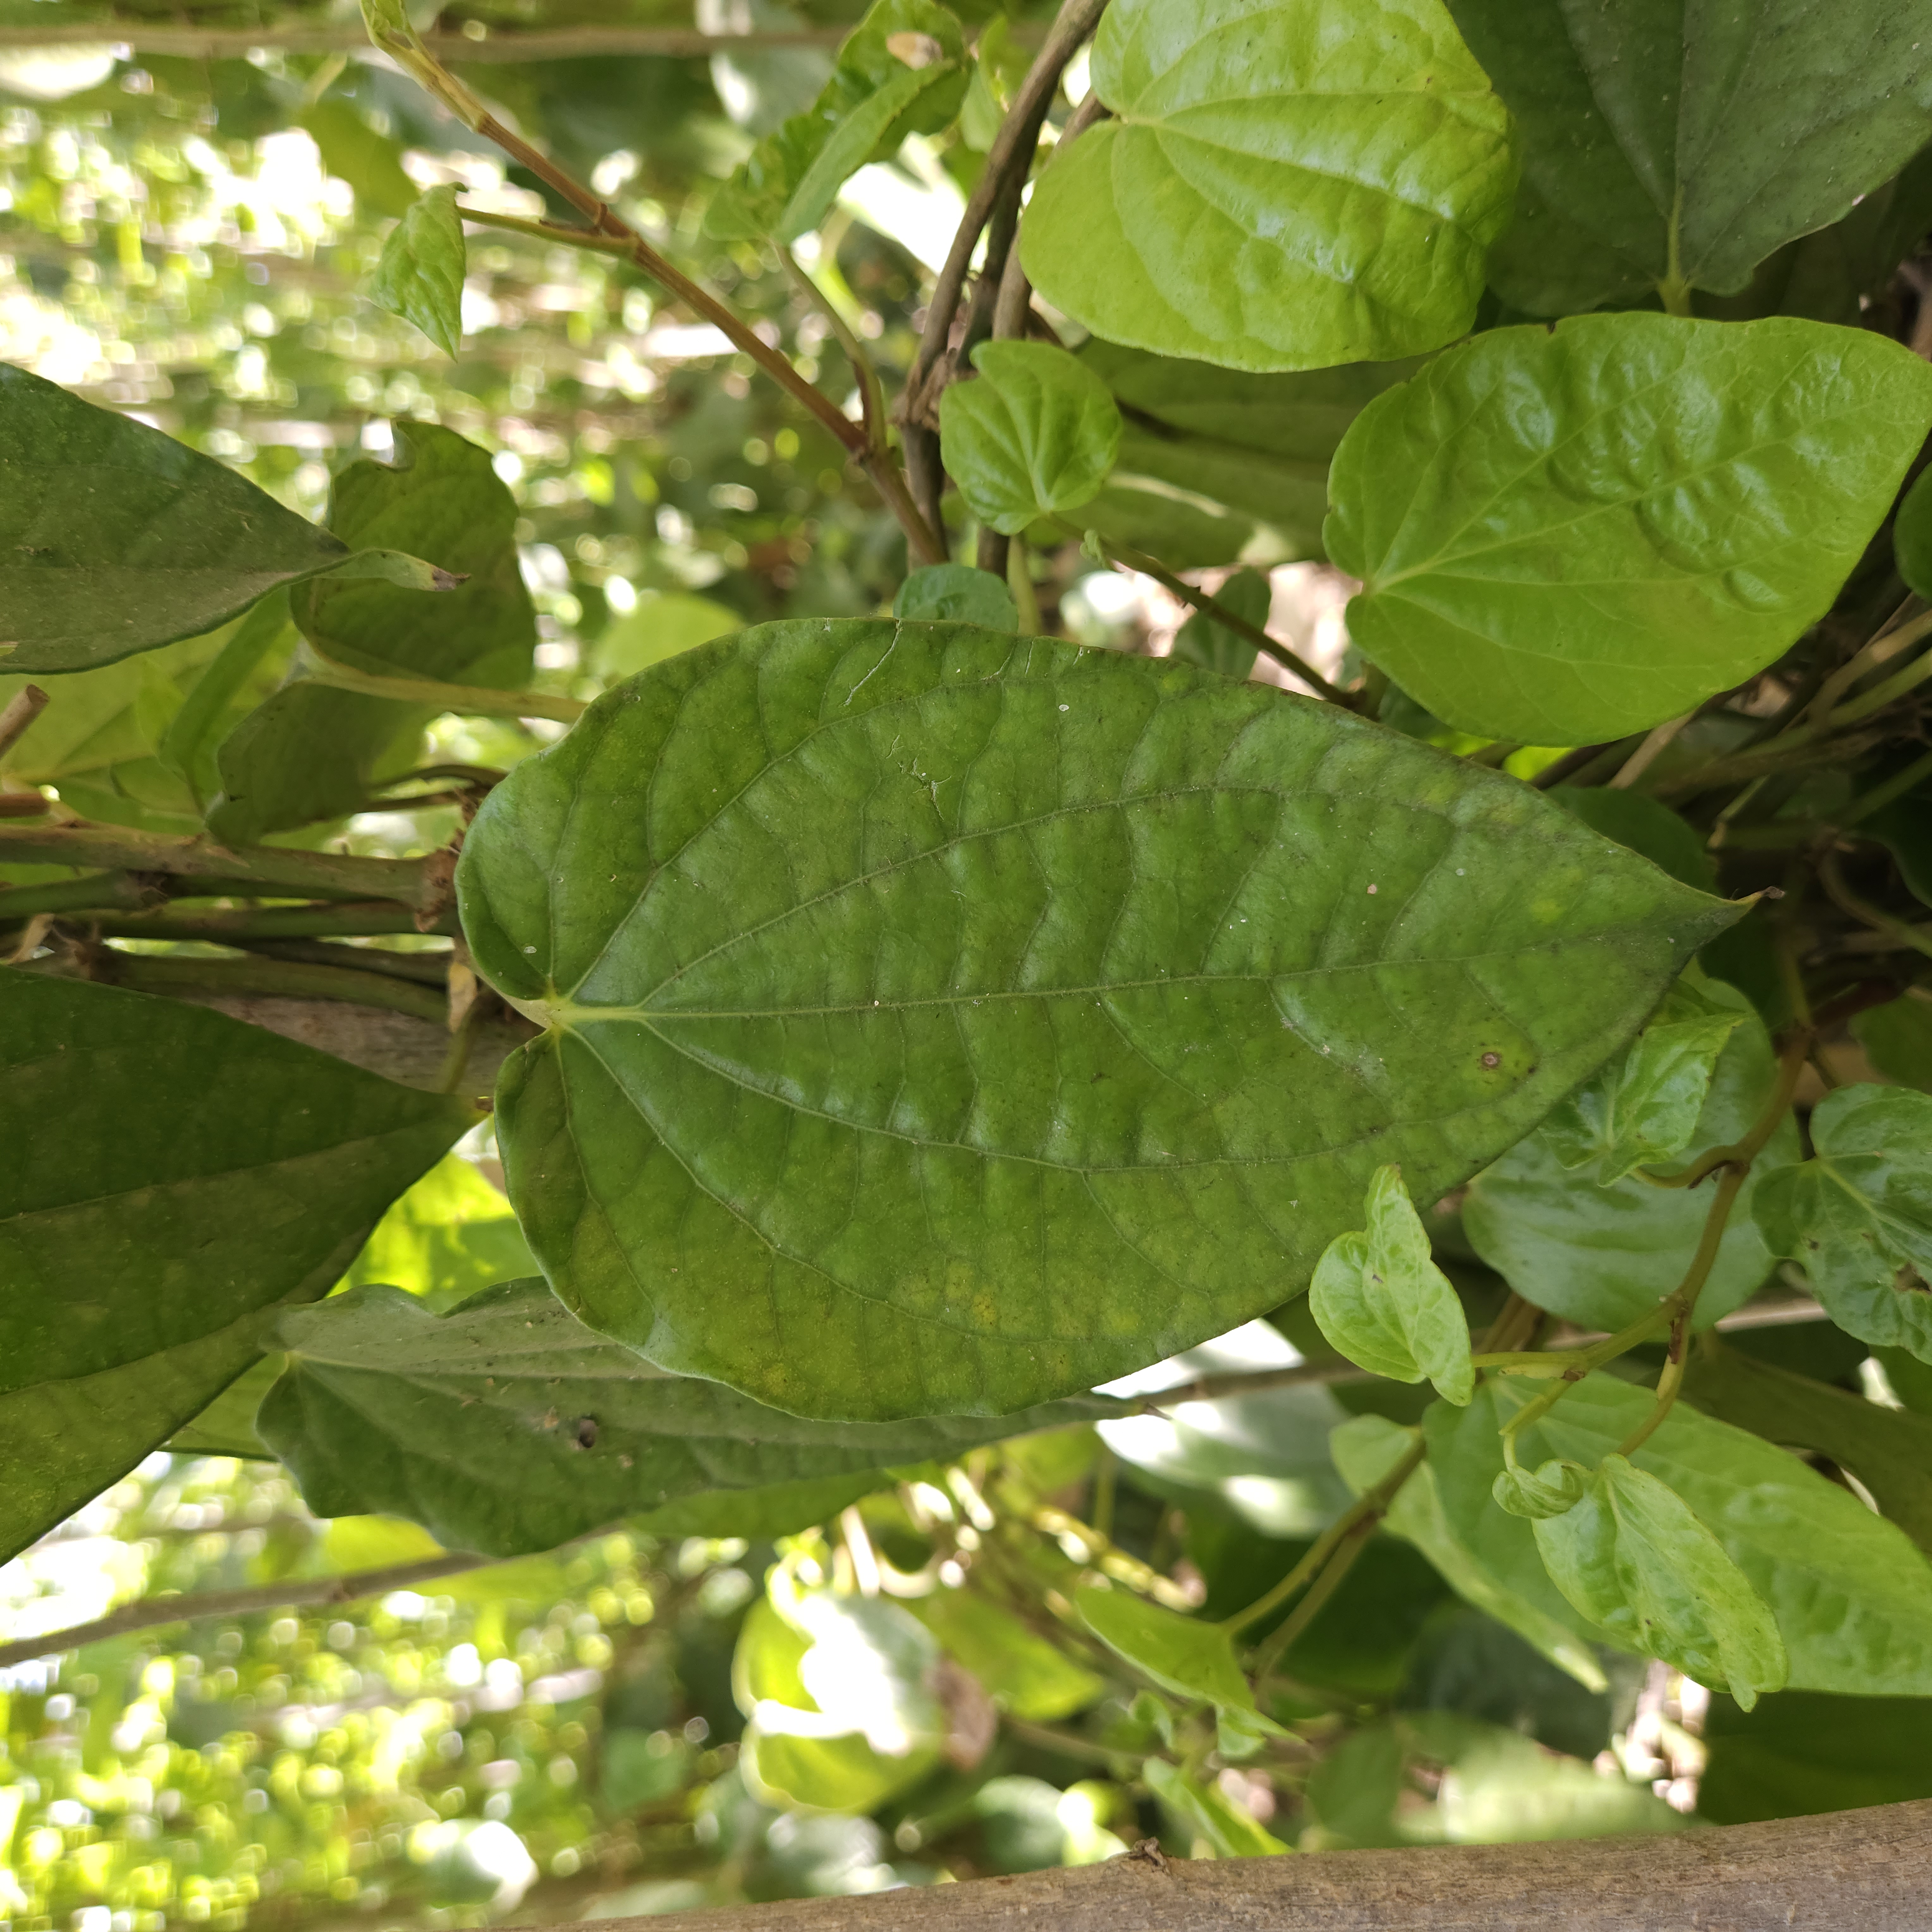
Label: Healthy